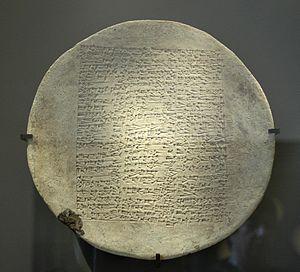
Disque inscrit de Yahdun-Lîm, roi de Mari. Terre cuite, v. 1800 av. J.-C.
Yahdun-Lîm ou Yakhdun-Lîm, était Roi de Mari de 1810 à 1793 av. J.-C. Il succède à son père Yaggid-Lîm, dont on ne sait quasiment rien.
Le site archéologique de Mari est situé à l'extrême sud-est de la Syrie sur le moyen Euphrate, à 11 kilomètres d'Abou Kamal et à une dizaine de kilomètres de la frontière irakienne. Située dans cette plaine, Mari fut une importante cité mésopotamienne dès le IIIᵉ millénaire av. J.-C., contemporaine de la civilisation sumérienne d'Uruk. Capitale d'un pays appelé tardivement, au VIIᵉ siècle av. J.-C., Laqe et s'étendant le long de l'Euphrate en amont et en aval du confluent du Kharbour, elle est surtout connue pour son splendide palais du IIᵉ millénaire av. J.-C. et grâce aux fouilles archéologiques entreprises depuis 1933 par l'archéologue français André Parrot, puis reprises par Jean-Claude Margueron en 1979. Après 40 campagnes de fouilles, on estime qu'environ un quinzième du site a été fouillé.
L'histoire de la Mésopotamie débute avec le développement des communautés sédentaires dans le nord de la Mésopotamie au début du Néolithique, et s'achève dans l'Antiquité tardive. Elle est reconstituée grâce à l'analyse des fouilles archéologiques des sites de cette région, et à partir du IVᵉ millénaire av. J.‑C. par des textes écrits essentiellement sur des tablettes d'argile, la Mésopotamie étant l'une des premières civilisations à inventer l'écriture, avec l’Égypte antique.